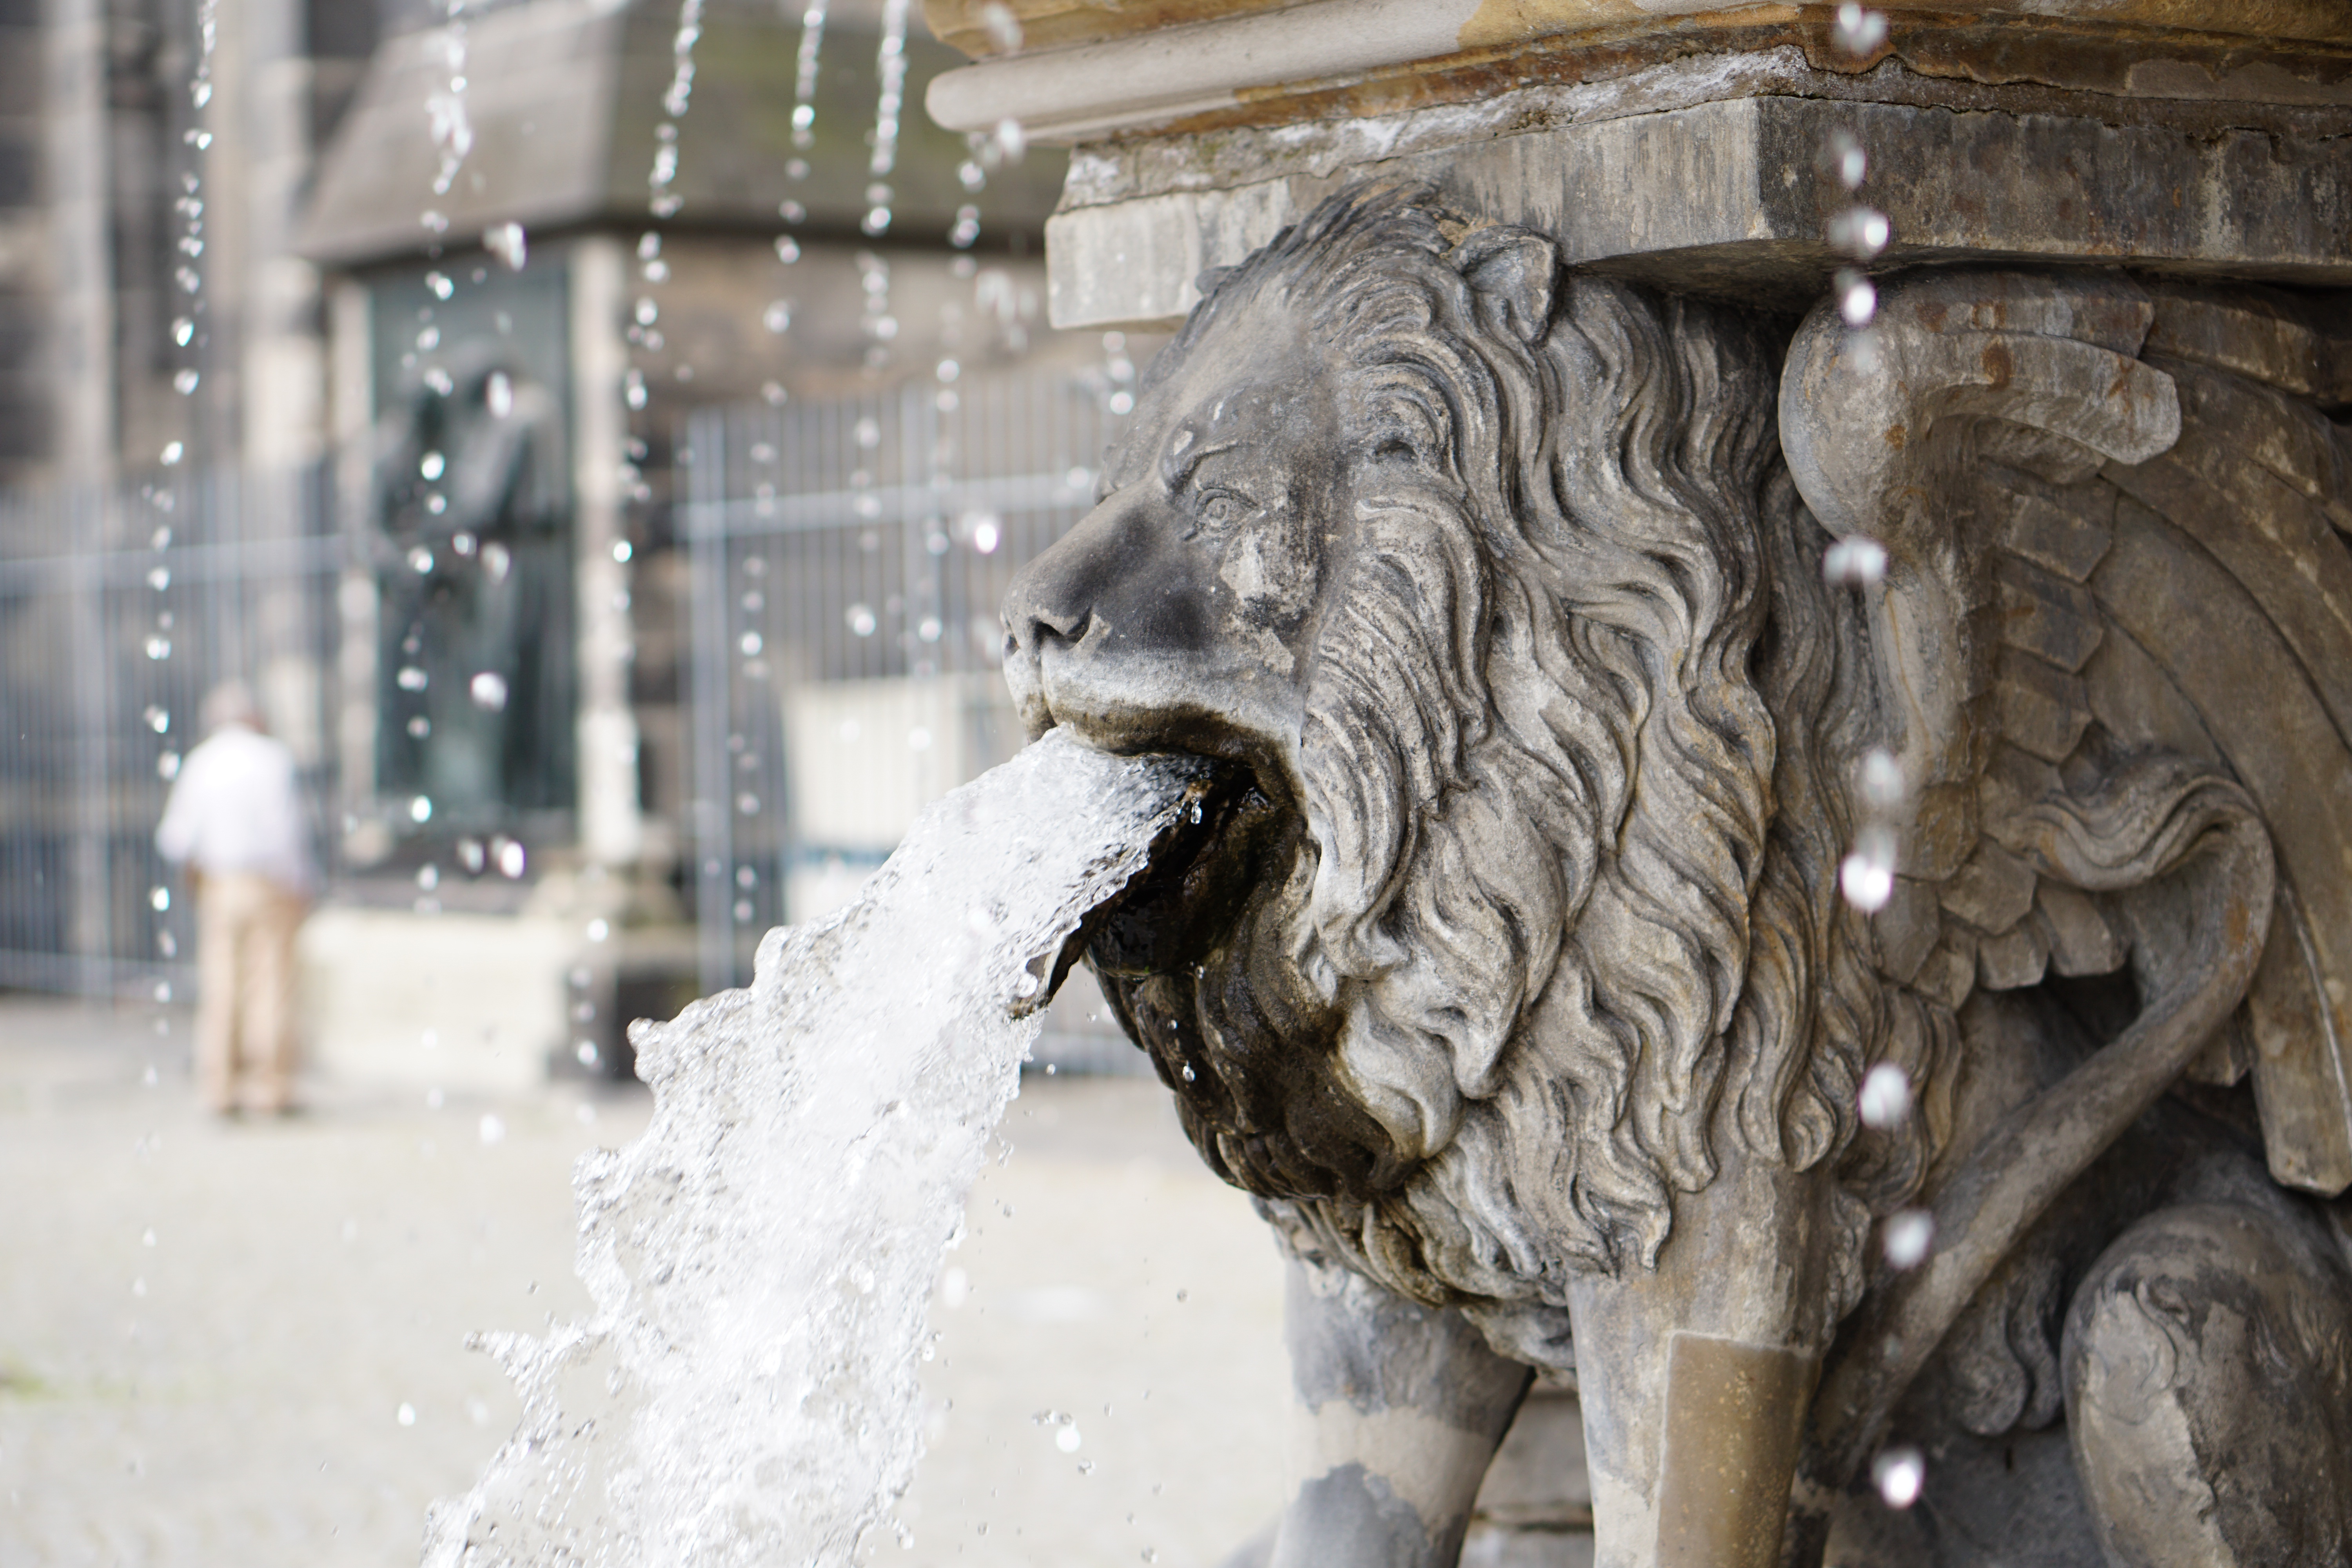
water, snow, winter, liquid, architecture, wet, stone, monument, clear, statue, flow, lion, water fountain, drip, bubble, fig, gargoyle, sculpture, art, temple, head, fountain, cologne, carving, dom, water feature, wells, lion head, spit, stone carving, water jet, decorative fountains, ancient history